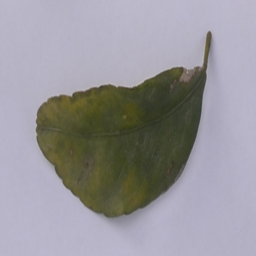
Plant part: leaf
Disease: black_spot